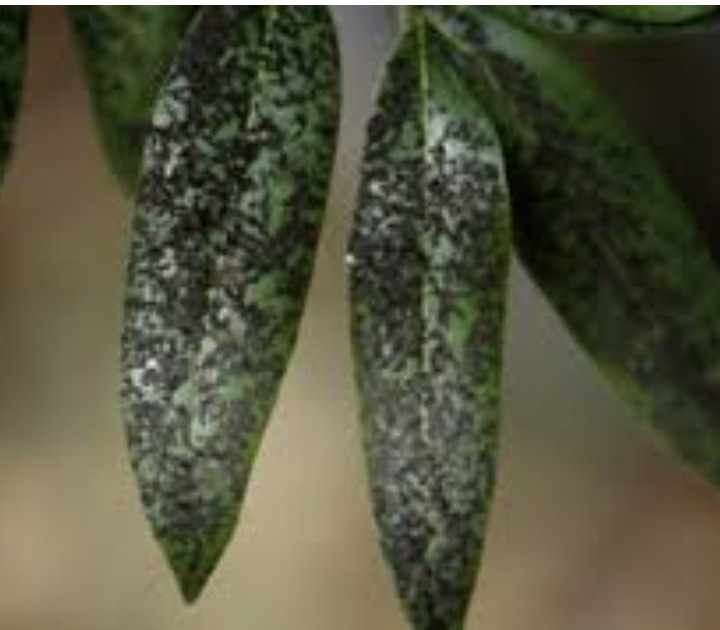
Label: sooty_mold